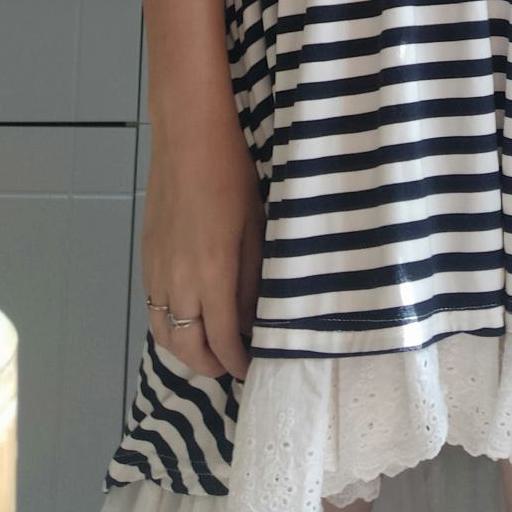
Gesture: no_gesture